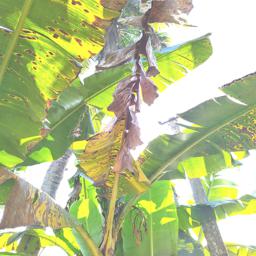
Label: BLACK SIGATOKA